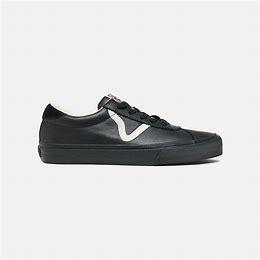
Brand: Vans
Model: Sport